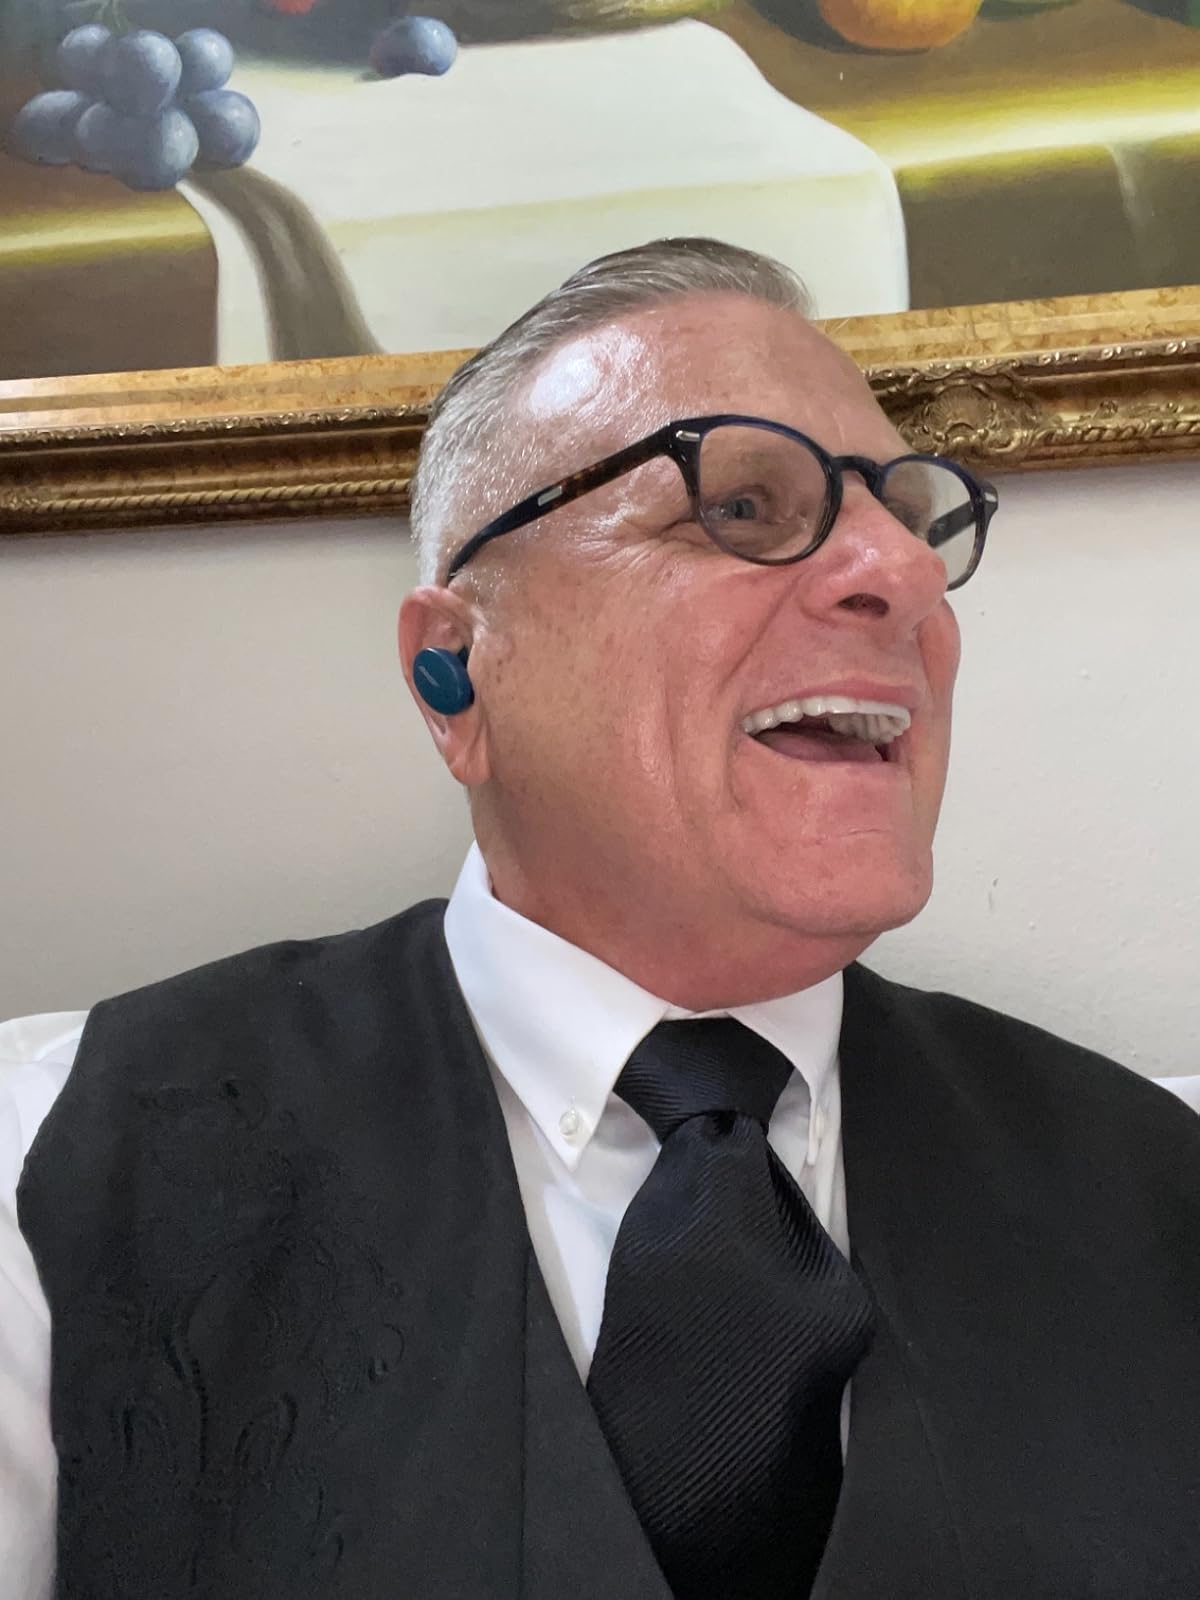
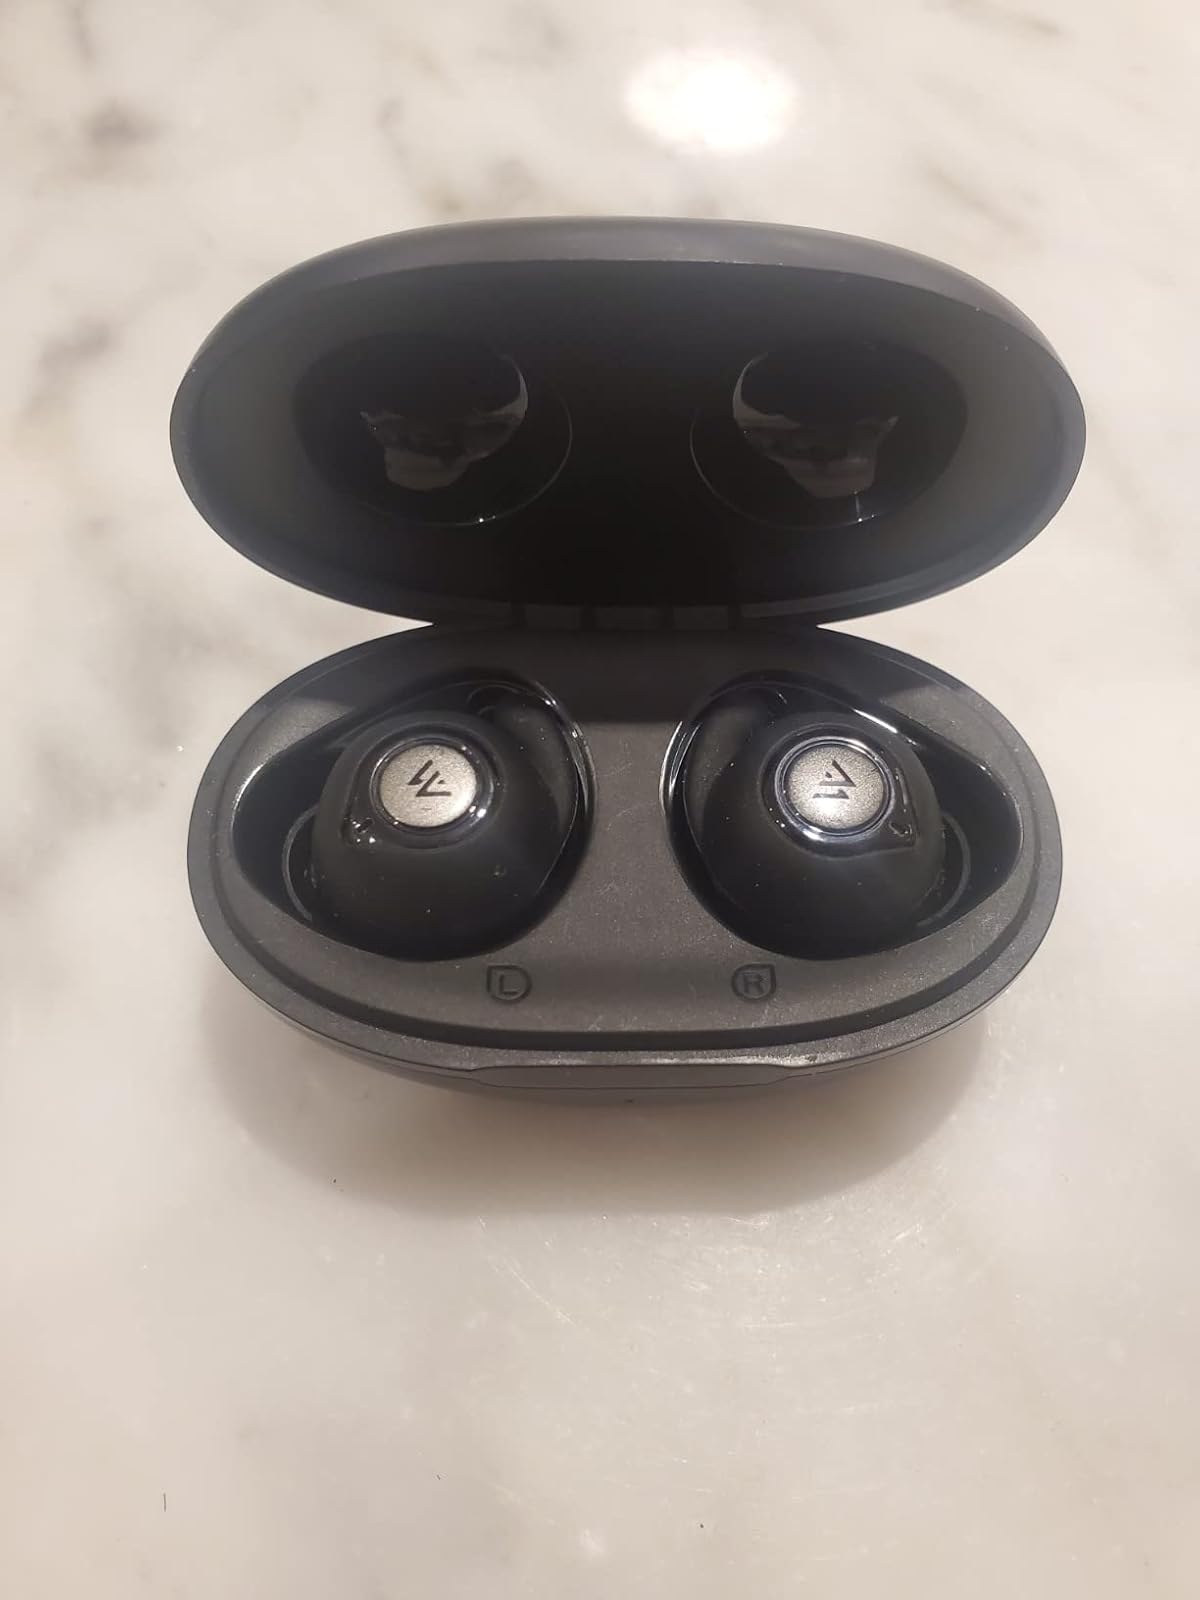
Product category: earbuds
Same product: no